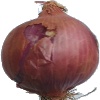
Label: images